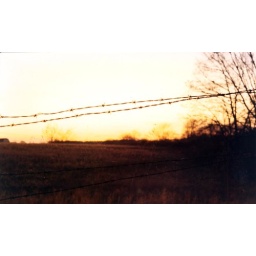
I shot this in 1989 in the field behind my parents house in Loretto TN.